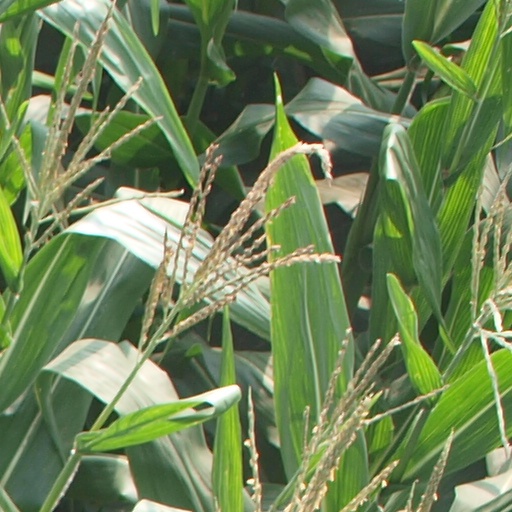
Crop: maize; corn